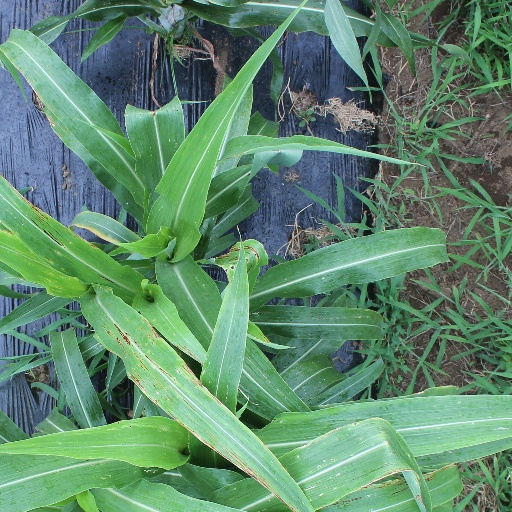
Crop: sorghum